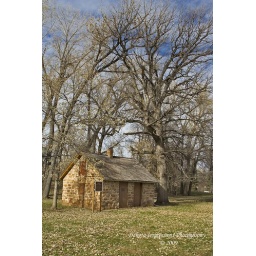
November morning in Spearfish Park. The stone building is from Spearfish 1880's period.